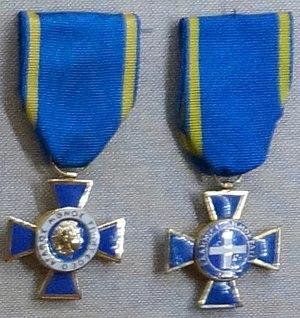
Présentées au musée.